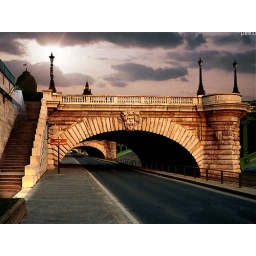
Pont the notre dame, the bridge leading to Notre Dame in Paris, didn't like the sky or the road in the original